A400 road (Great Britain)

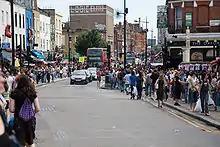
Camden High Street near Camden Town tube station

Air pollution along the A400 varies. Air pollution is monitored by the City of Westminster, the London Borough of Camden, and the London Borough of Islington. Levels of Nitrogen dioxide (NO) sometimes exceed the Air Quality Objective, set by the UK Department for Environment, Food, and Rural Affairs (Defra) at 40 micrograms per metres cubed (μg/m). Exposure to high levels of NO can lead to respiratory problems, and the gases sometimes inflame the lining of the lungs, reducing immunity to lung infections.